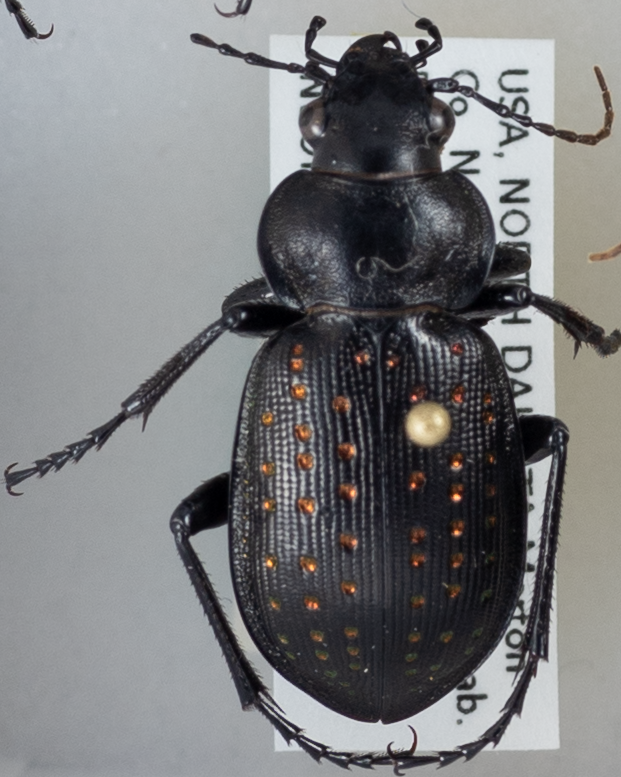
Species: Calosoma calidum
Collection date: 2020-07-07
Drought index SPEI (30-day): -0.338
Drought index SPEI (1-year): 0.582
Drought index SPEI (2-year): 1.25